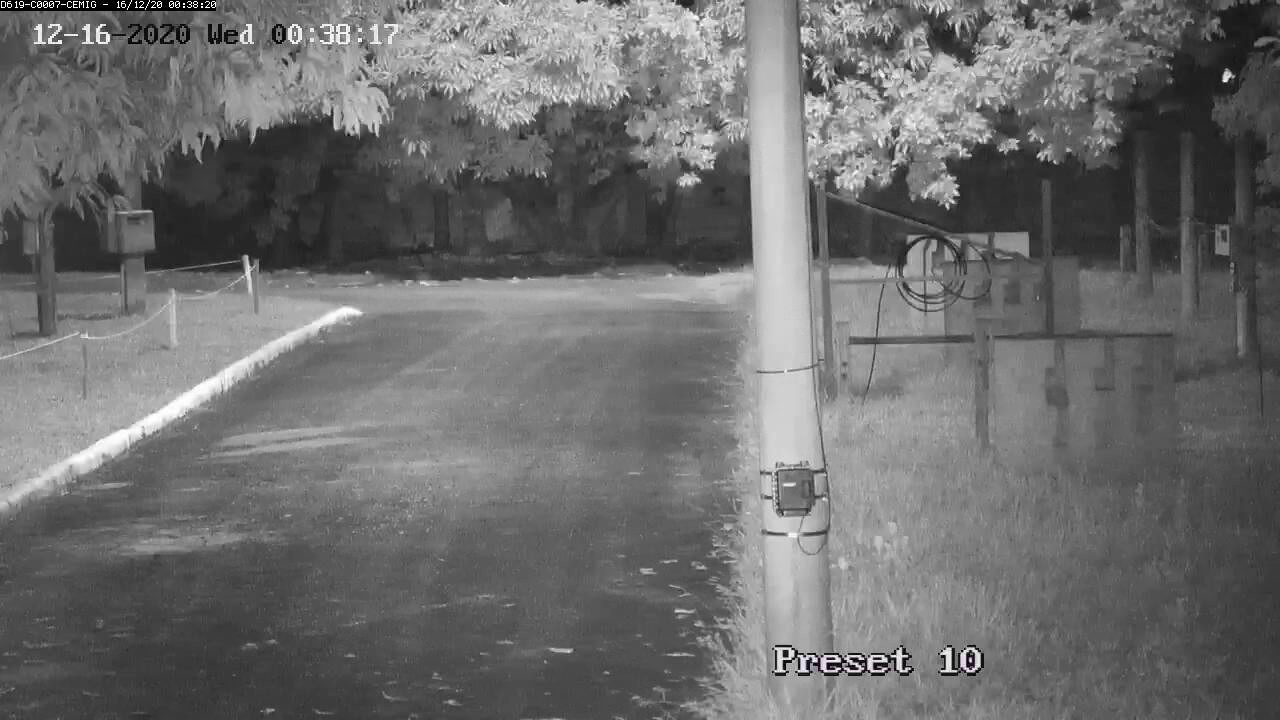
Fire: no
Smoke: no